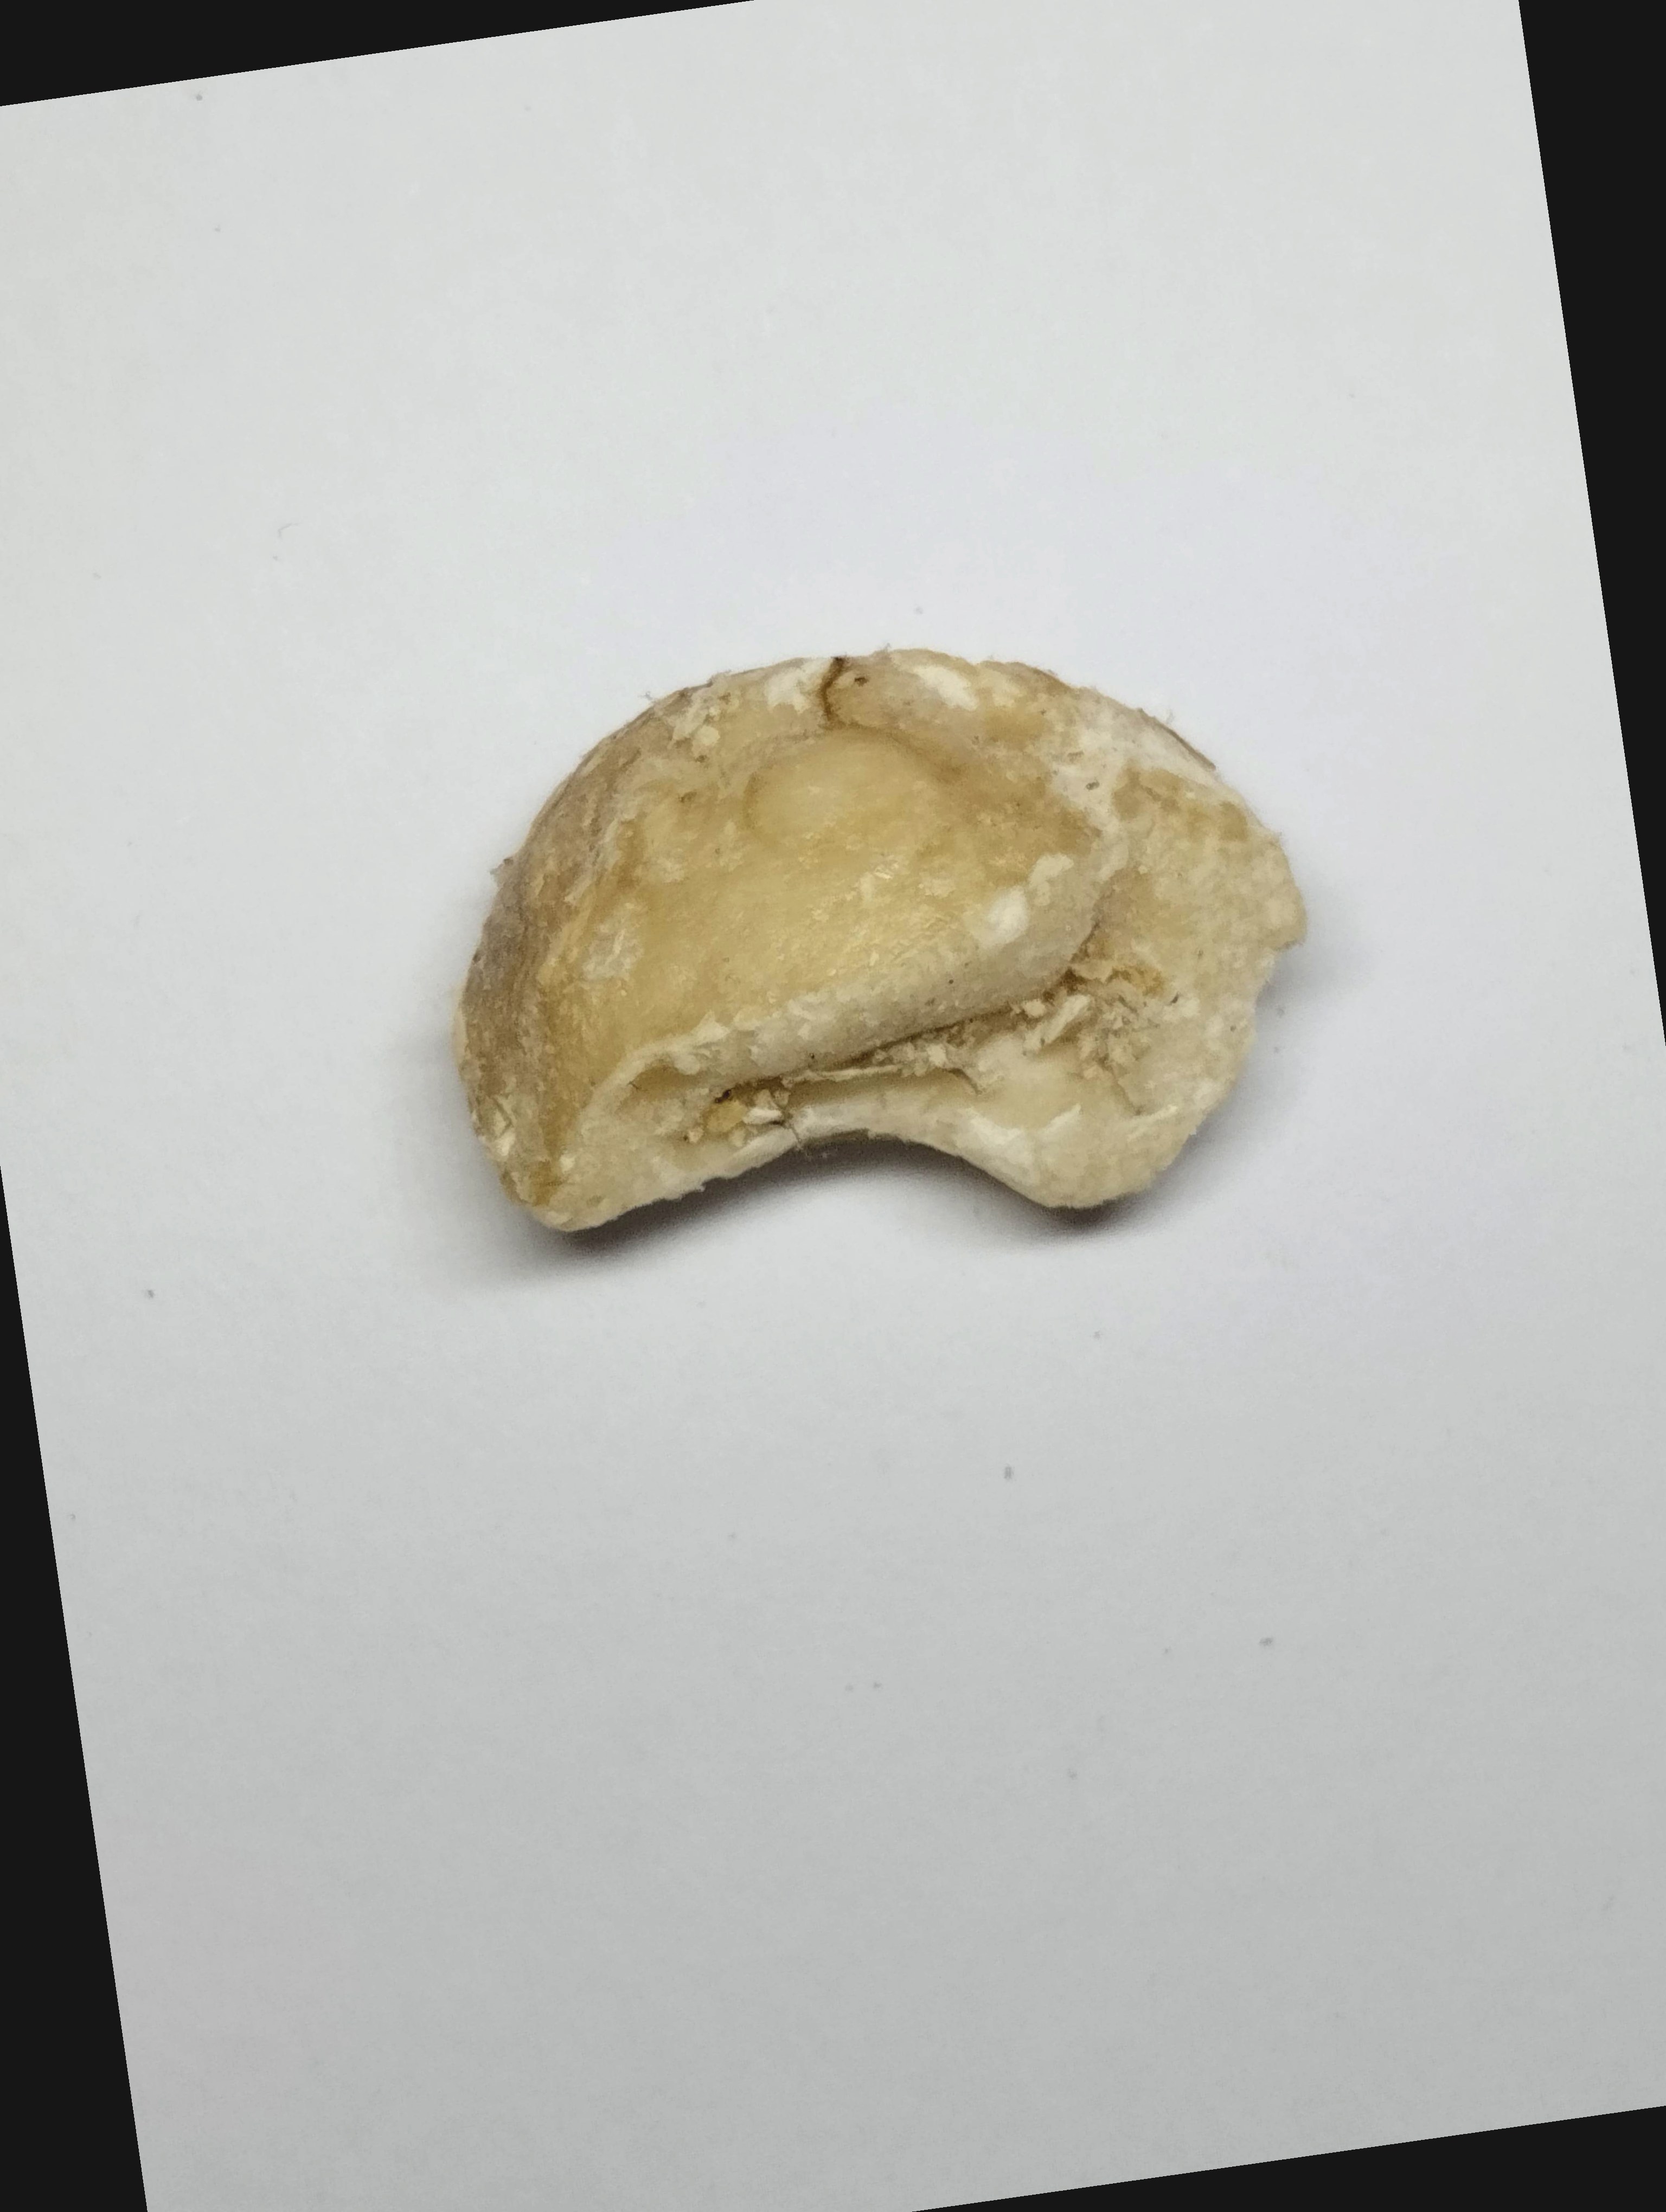
Label: rusak (damaged seed)